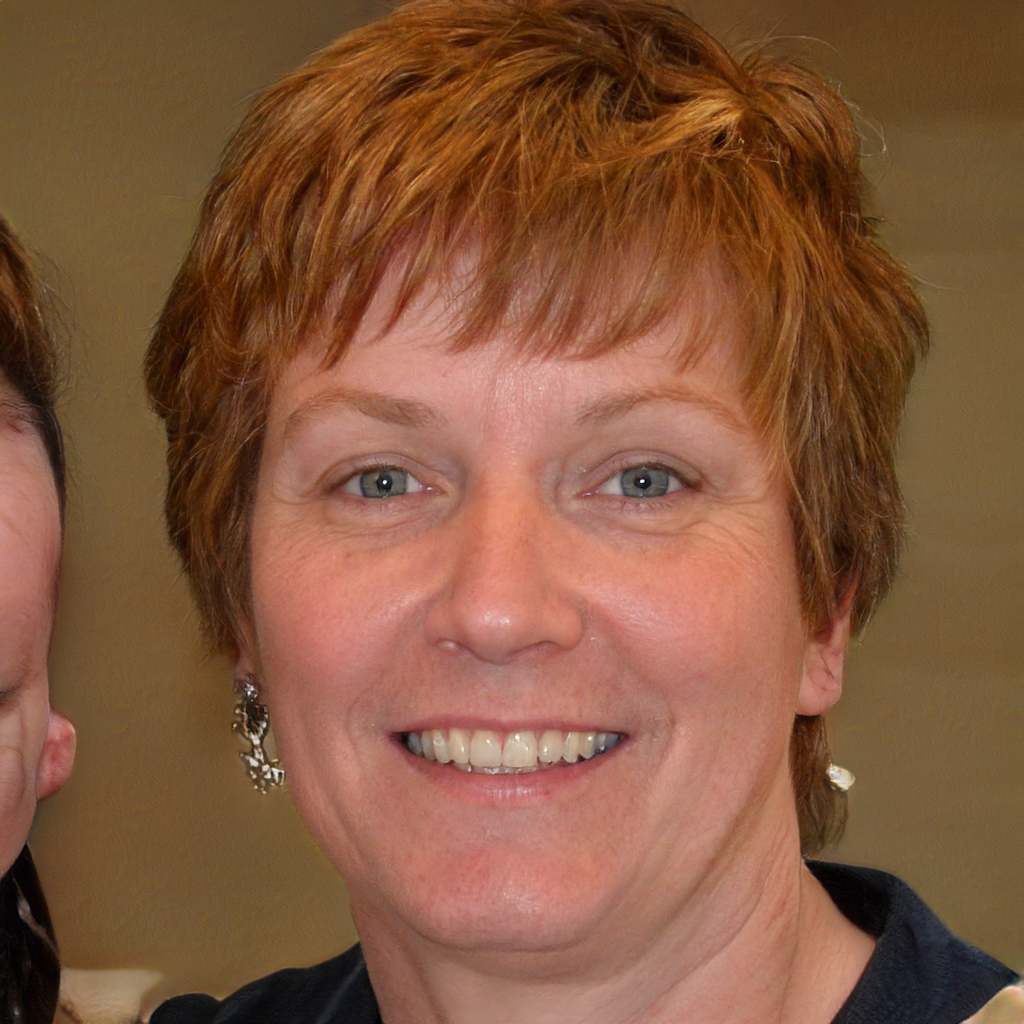
Gender: Female